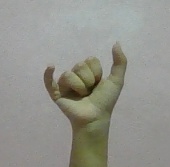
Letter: ya